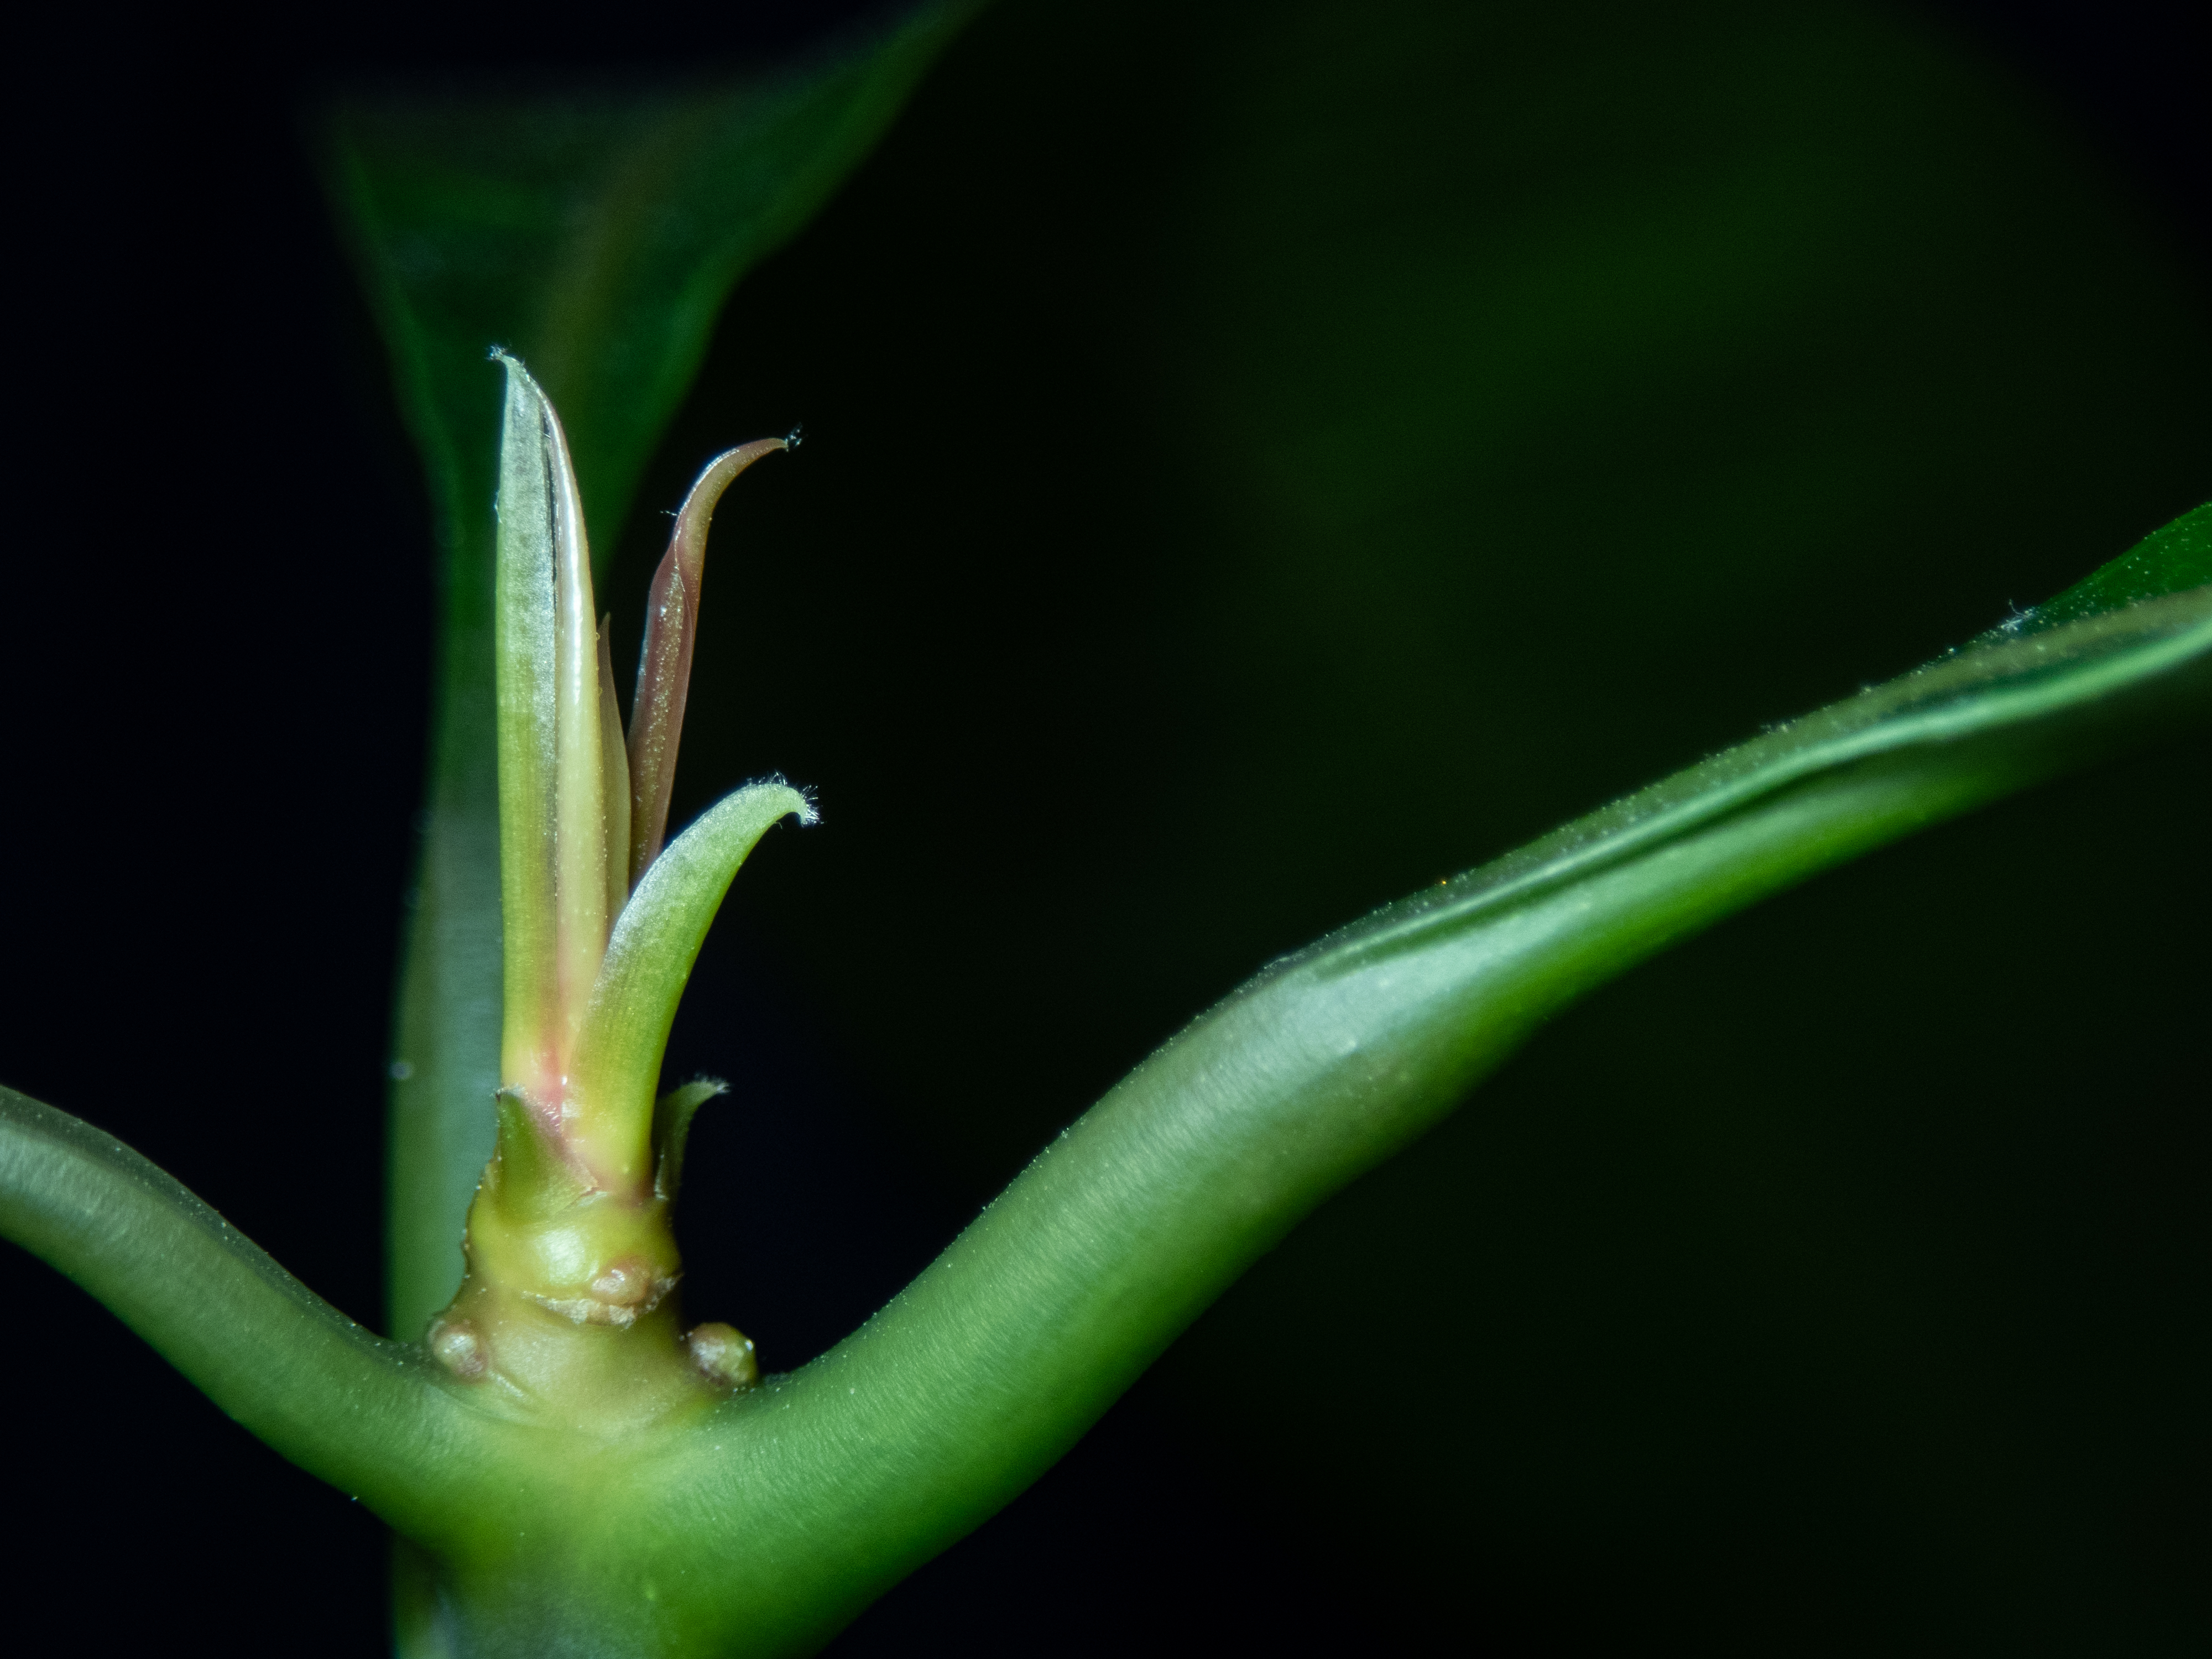
mango tree, mango leaves, mango, fruit, green, flower, plant, terrestrial plant, plant stem, botany, leaf, flowering plant, macro photography, Ceratostylis, crinum